Grace Quintanilla

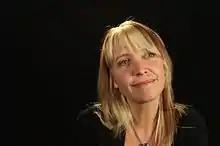
Grace Quintanilla

Grace Quintanilla (1967 - 2019, Mexico City, Mexico) was an artist, curator and producer working in the field of new media art and digital culture.